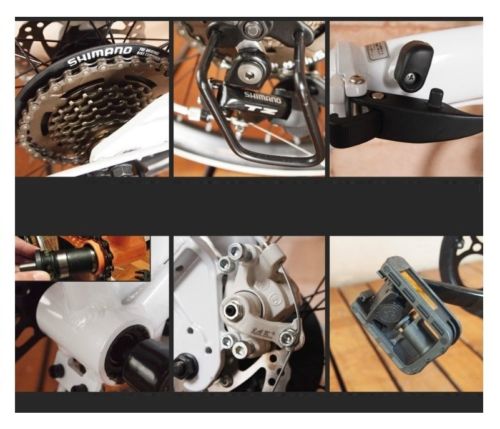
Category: bicycle